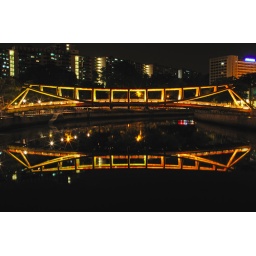
An overview of Alkaff Bridge with a clear reflective mirror image in the water.